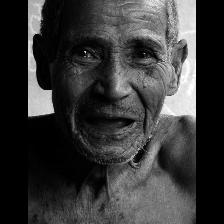
Label: Human